Peter Breck

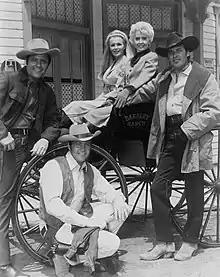
"The Big Valley" cast with Breck at far right

From 1965 to 1969, Breck starred on "The Big Valley" as Nick Barkley, foreman of the Barkley ranch and son to Barbara Stanwyck's character, Victoria Barkley. The second of four children, Nick was hot-headed, short-tempered, and very fast with a gun. Always spoiling for a fight and frequently wearing leather gloves, Breck's character took the slightest offense to the Barkley name personally and quickly made his displeasure known, as often with his fists as with his vociferous shouts. Often, this proved to be a mistake, and only through the calming influence of his mother and cooler-headed siblings, Jarrod (Richard Long), half-brother Heath (Lee Majors), sister Audra (Linda Evans), and Eugene (Charles Briles; written out after season one when he was drafted into the Army), would a difficult situation be rectified. Having been a Barbara Stanwyck admirer since the 1940s, when he was a teenager, Breck developed an on- and off-screen chemistry with her, practicing longer lines and even being a ranch foreman on the set. After the series was cancelled, he stayed close to her until her death.